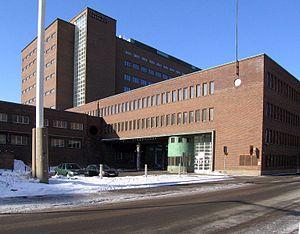
Le Palais de justice d'Helsinki est un bâtiment construit dans la section Ruoholahti du quartier de Länsisatama à Helsinki en Finlande.
Väinö Vähäkallio est un architecte finlandais.
Le prix de la structure en béton de l'année est un prix décerné en Finlande pour récompenser une structure en béton majeure. Le prix est attribué depuis 1970 par l'association de l'industrie du béton.